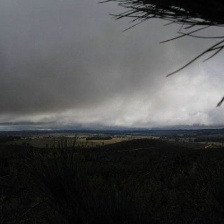
Cloud type: Stratus